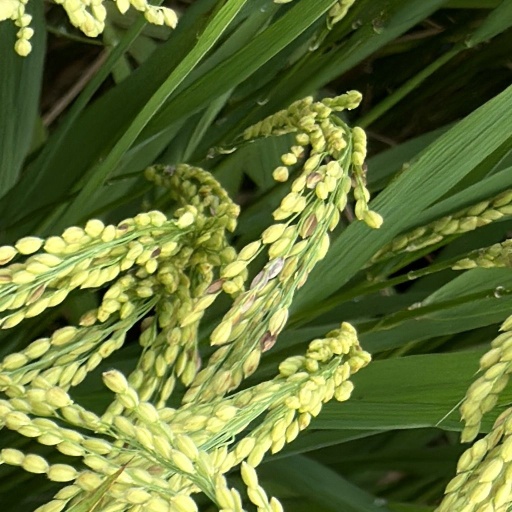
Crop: rice